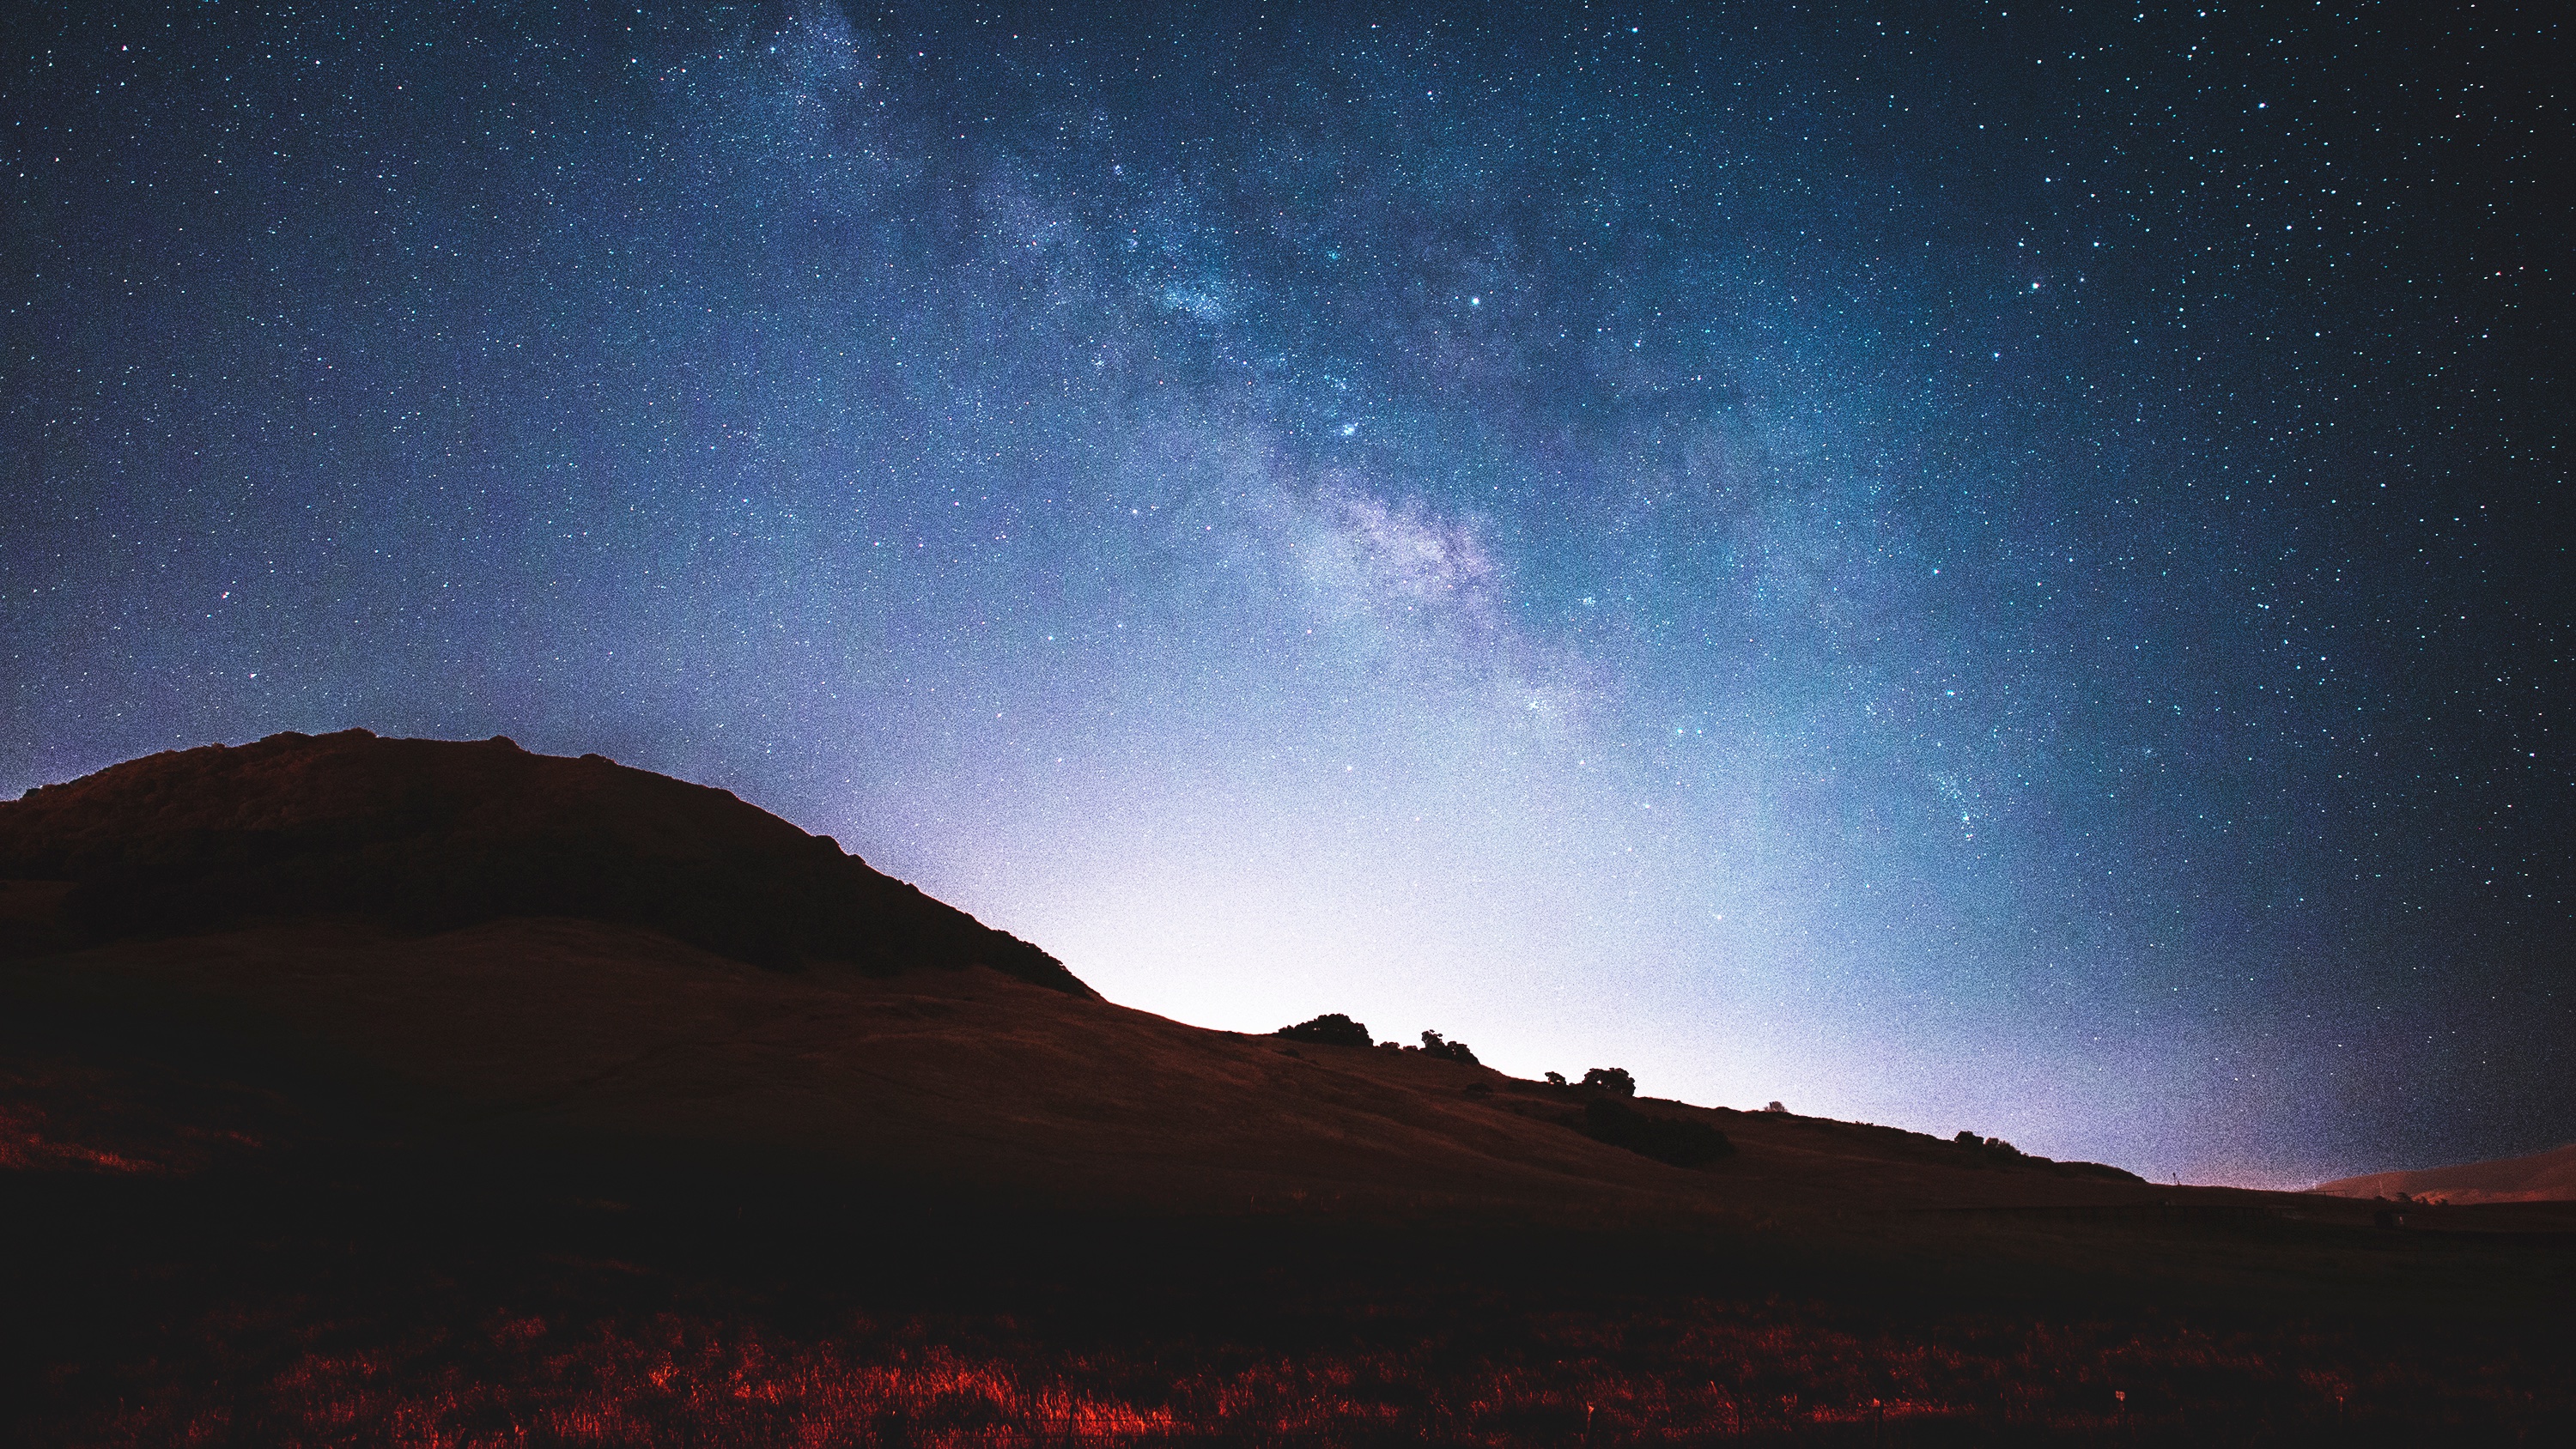
sky, night, star, dawn, atmosphere, darkness, galaxy, aurora, astronomy, astronomical object, geological phenomenon